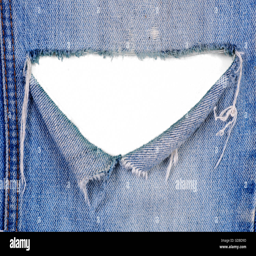
the hole in ripped jeans with a white background